Chandrashekhara Bharati III

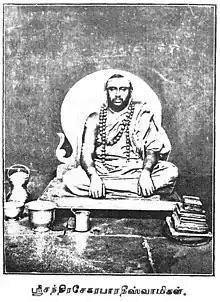

Swami Chandrasekhara Bharati (born Narasimha Sastri; 1892–1954) was the Jagadguru Sankaracarya of Sringeri Sharada Peetham in 1912–1954. He was one of the well known spiritual figures in Hinduism during the 20th century. He is considered a Jivanmukta (Sanskrit for one liberated while alive).